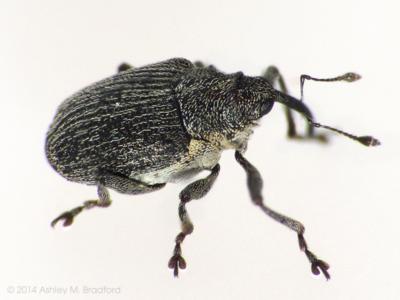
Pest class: Cabbage_seedpod_weevil